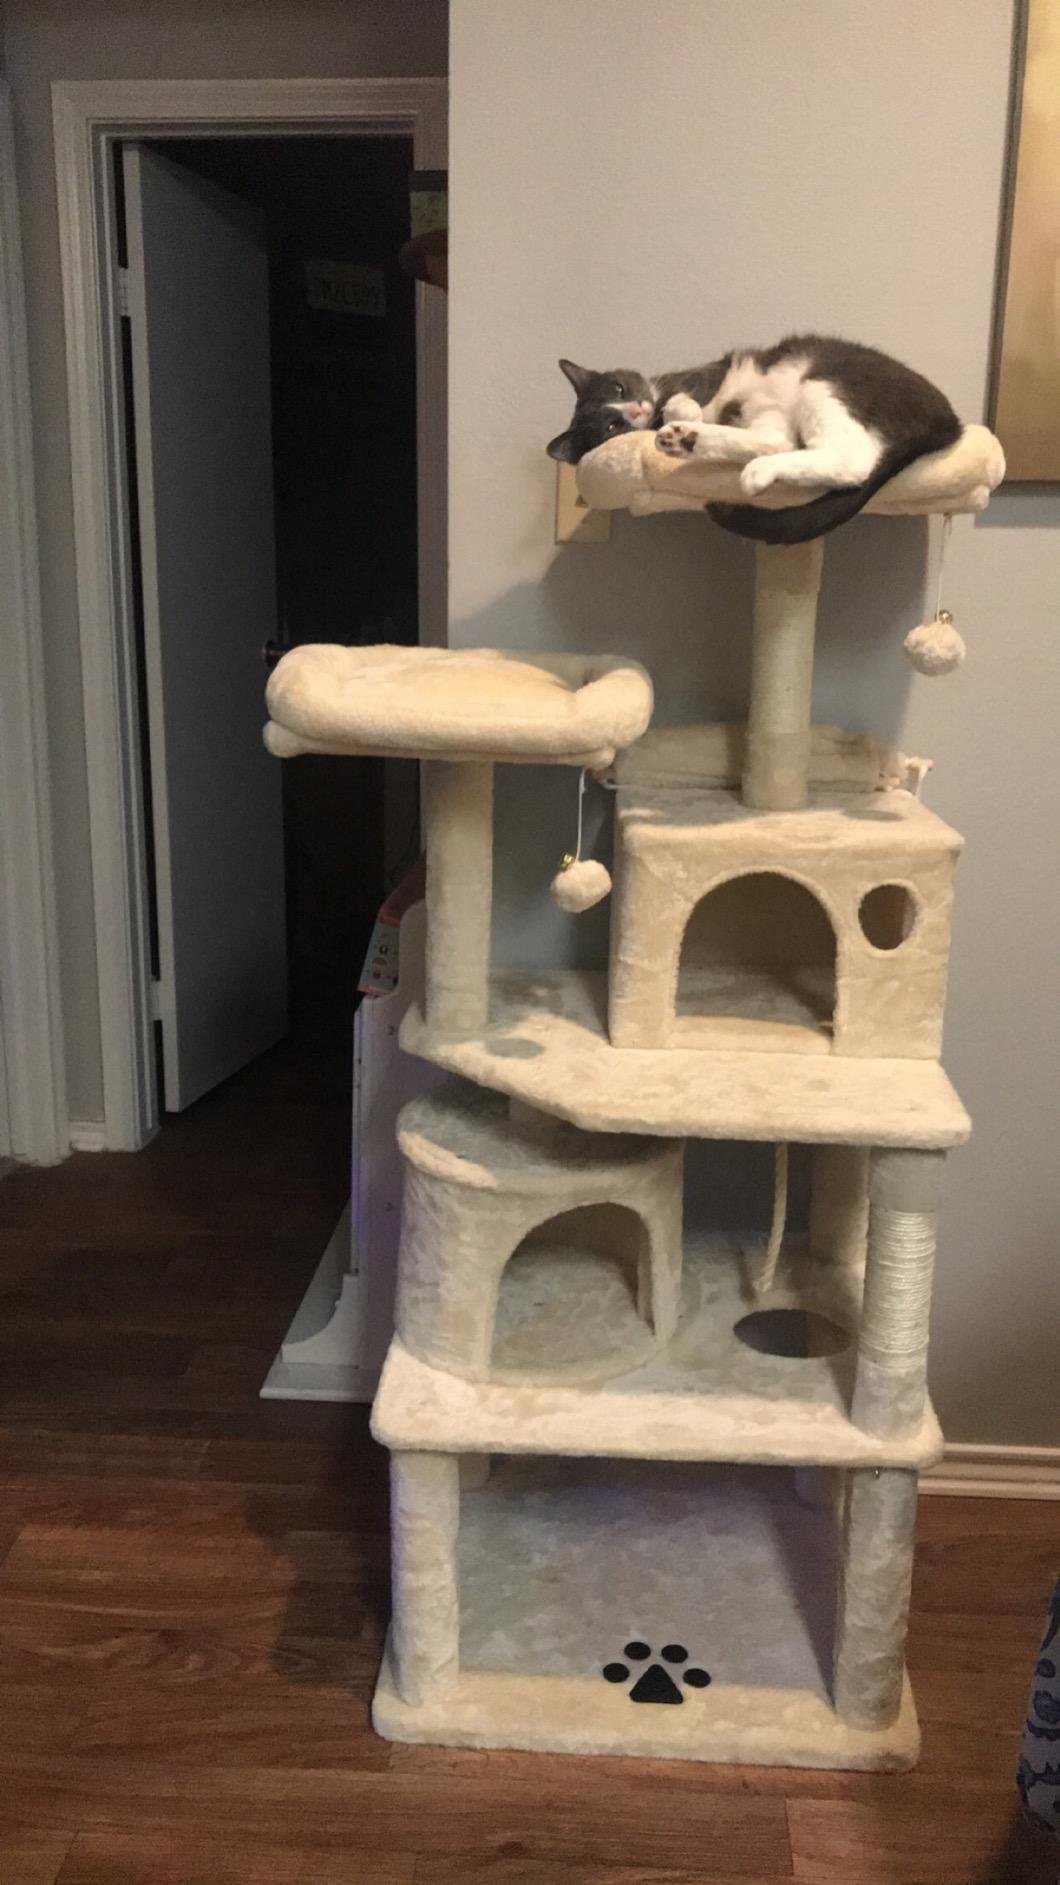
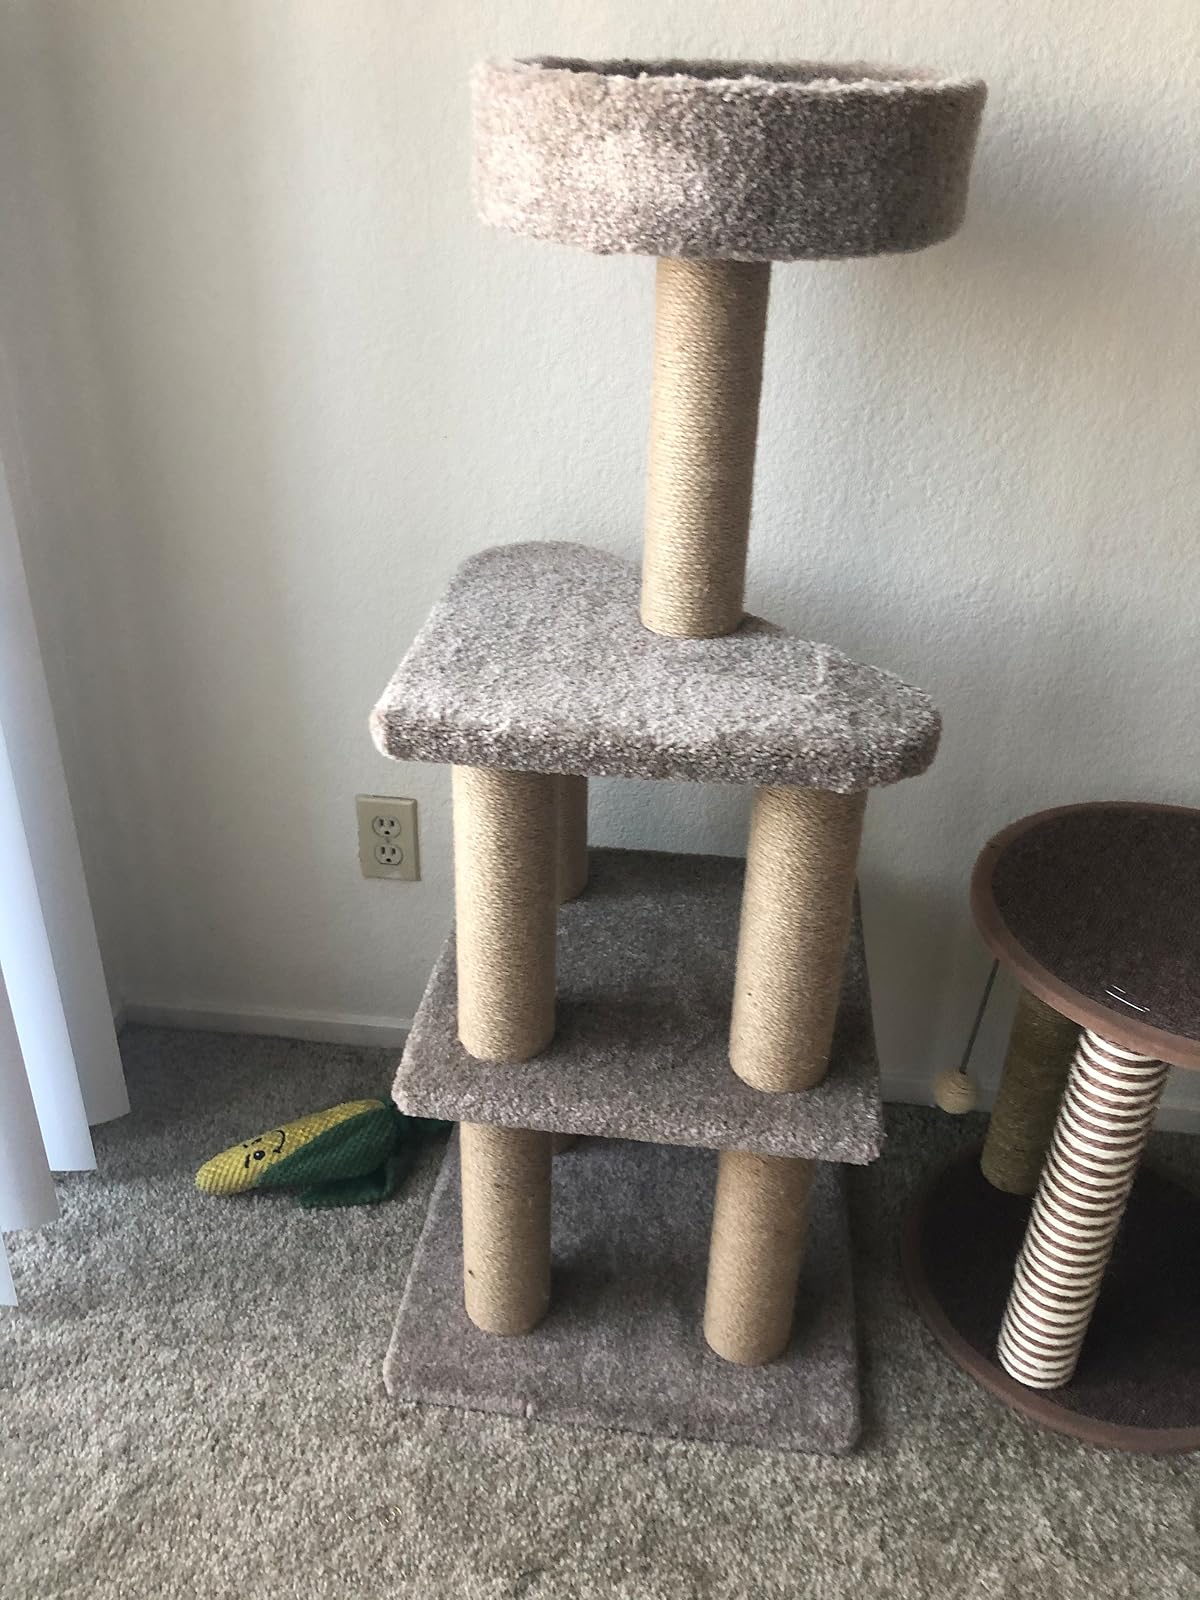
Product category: items_cat tree
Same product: no